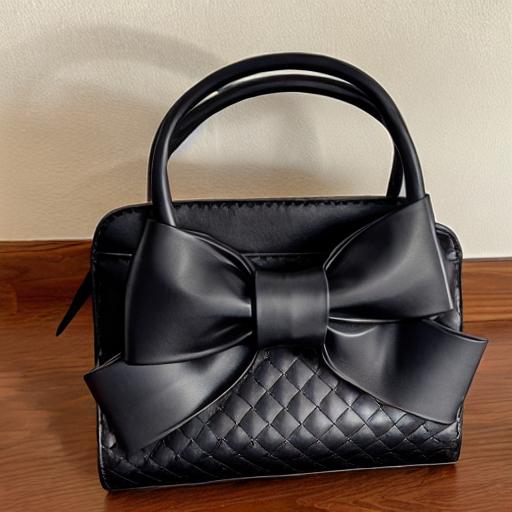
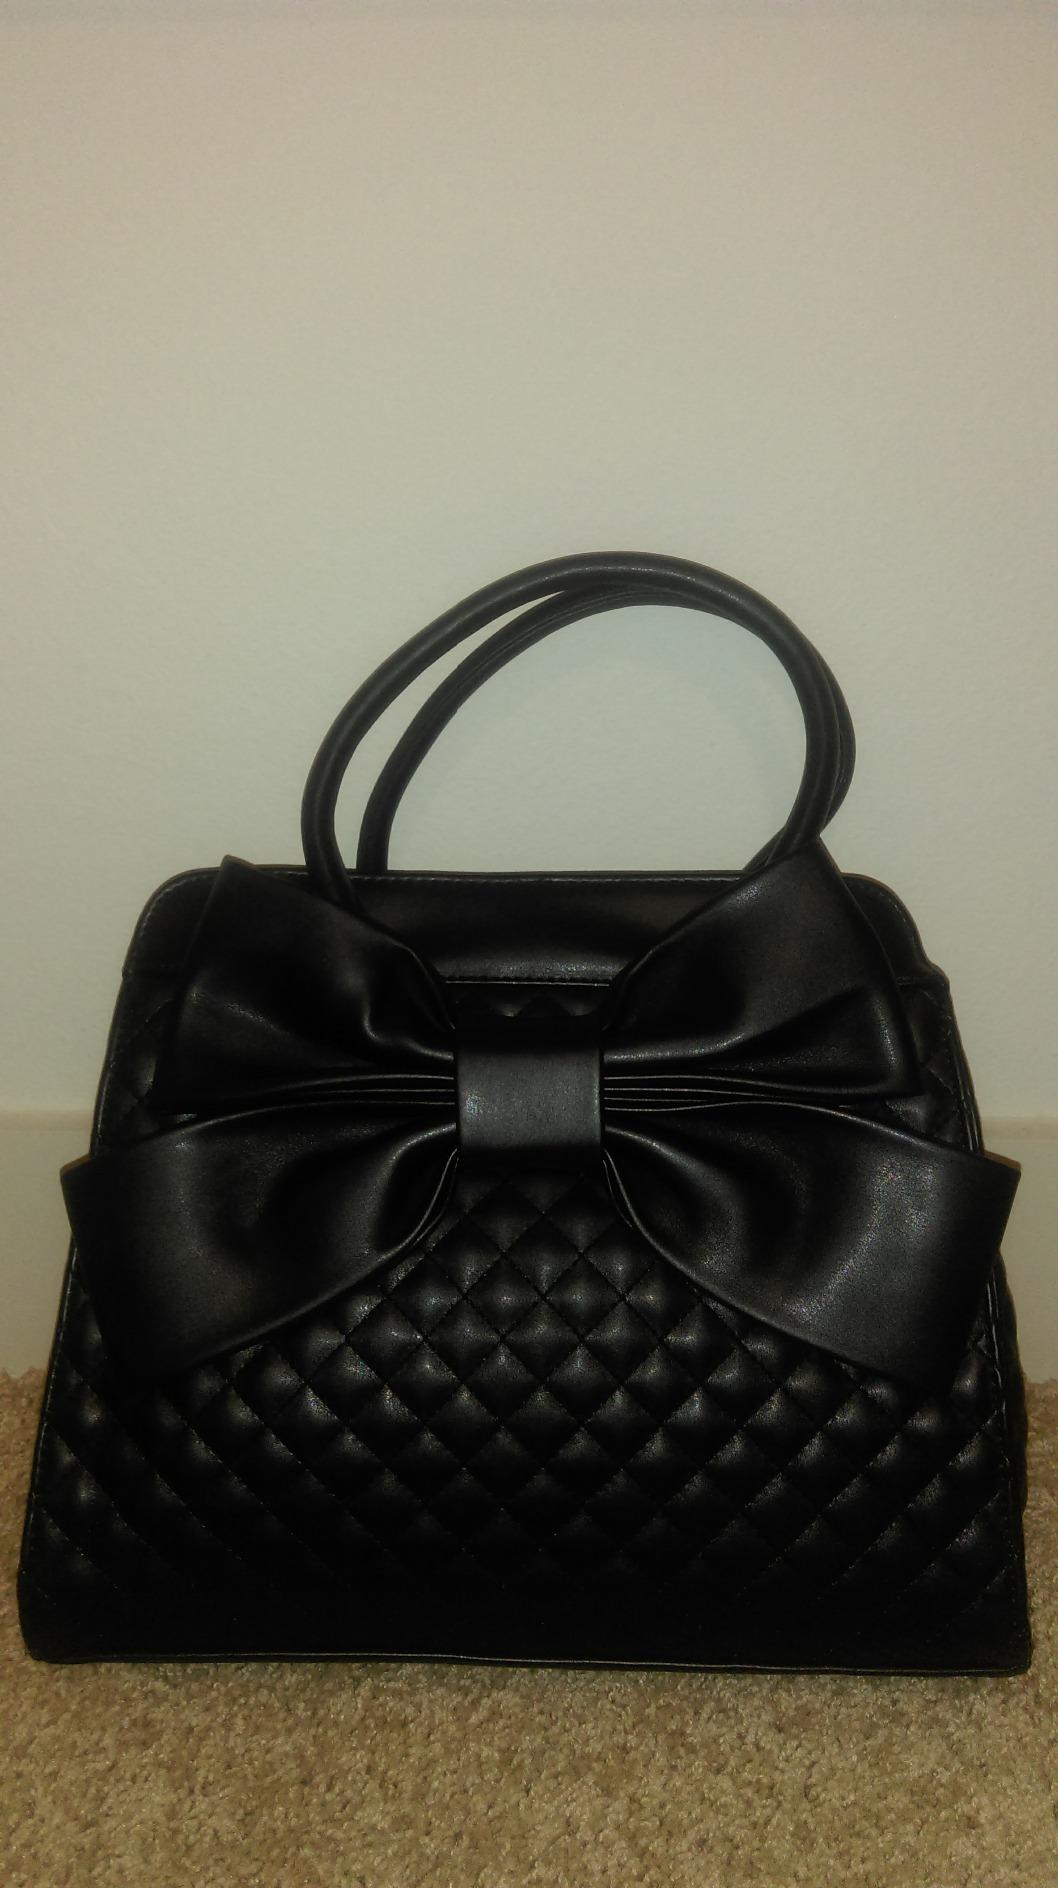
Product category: accessories_handbag
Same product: no